Pennsylvania Avenue

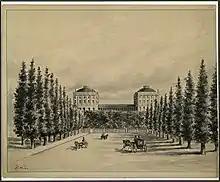
An illustration of Pennsylvania Avenue and the U.S. Capitol before it was burned down by the British Army on August 24, 1814, during the War of 1812

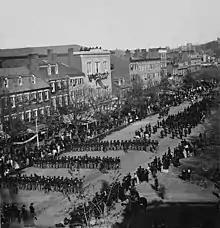
Military units marching down Pennsylvania Avenue in Washington D.C., during the state funeral for Abraham Lincoln on April 19, 1865

Although Pennsylvania Avenue extends six miles (10 km) in Washington, D.C., the expanse between the White House and the United States Capitol constitutes the ceremonial heart of the nation. It was designed by Pierre Charles L'Enfant, and was one of the earliest streets constructed in the city. The width of the avenue was set at 160 feet, identical to the narrowest points of the Champs Elysees in Paris that L'Enfant is likely to have examined. The first documented reference to the street as Pennsylvania Avenue was in a 1791 letter from Thomas Jefferson. One theory behind the avenue's name is that it was named for Pennsylvania as consolation for moving the capital from Philadelphia in 1800 and in recognition of Pennsylvania's historical significance in the nation's founding. Both Jefferson and Washington considered Pennsylvania Avenue an important feature of the new capital. The stretch outside the White House was established in 1804 when President Jefferson ordered the road to be cut through President's Park. For decades, Pennsylvania Avenue was a wide dirt road ridiculed by Jefferson as "The Great Serbonian Bog", he planted it with rows of fast-growing "Populus nigra".